Kopp–Etchells effect

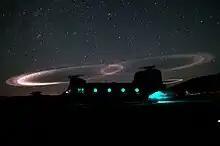
The Kopp–Etchells effect produced by a CH-47 Chinook helicopter in Afghanistan

The Kopp–Etchells effect is a sparkling ring or disk that is sometimes produced by rotary-wing aircraft when operating in sandy conditions, particularly near the ground at night. The name was coined by photographer Michael Yon to honor two soldiers who were killed in combat; Benjamin Kopp, a US Army Ranger, and Joseph Etchells, a British soldier. Both were killed in combat in Sangin, Afghanistan in July 2009.